The Blue Diamonds (duo)

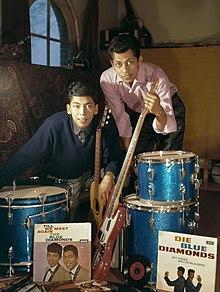
The Blue Diamonds in January 1964

The Blue Diamonds were an Indonesian and Dutch 1960s rock and roll duo, best known for their million-selling chart-topping single, "Ramona". Indo (Dutch-Indonesian) brothers Ruud de Wolff (12 May 1941 – 18 December 2000) and Riem de Wolff (15 April 1943 – 12 September 2017) founded the group shortly after immigrating to Driebergen-Rijsenburg in the Netherlands in 1949. They were born in Batavia (now Jakarta), Indonesia.